Kilowog

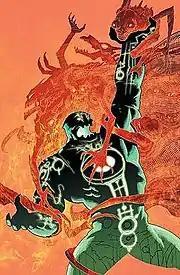
Kilowog as the Dark Lantern. Art by Ariel Olivetti.

In "Emerald Twilight", Hal Jordan murders Kilowog after becoming Parallax. The surviving Green Lanterns recover Kilowog's spirit and temporarily resurrect him as the Dark Lantern before Kyle Rayner and Ganthet restore him to normal.